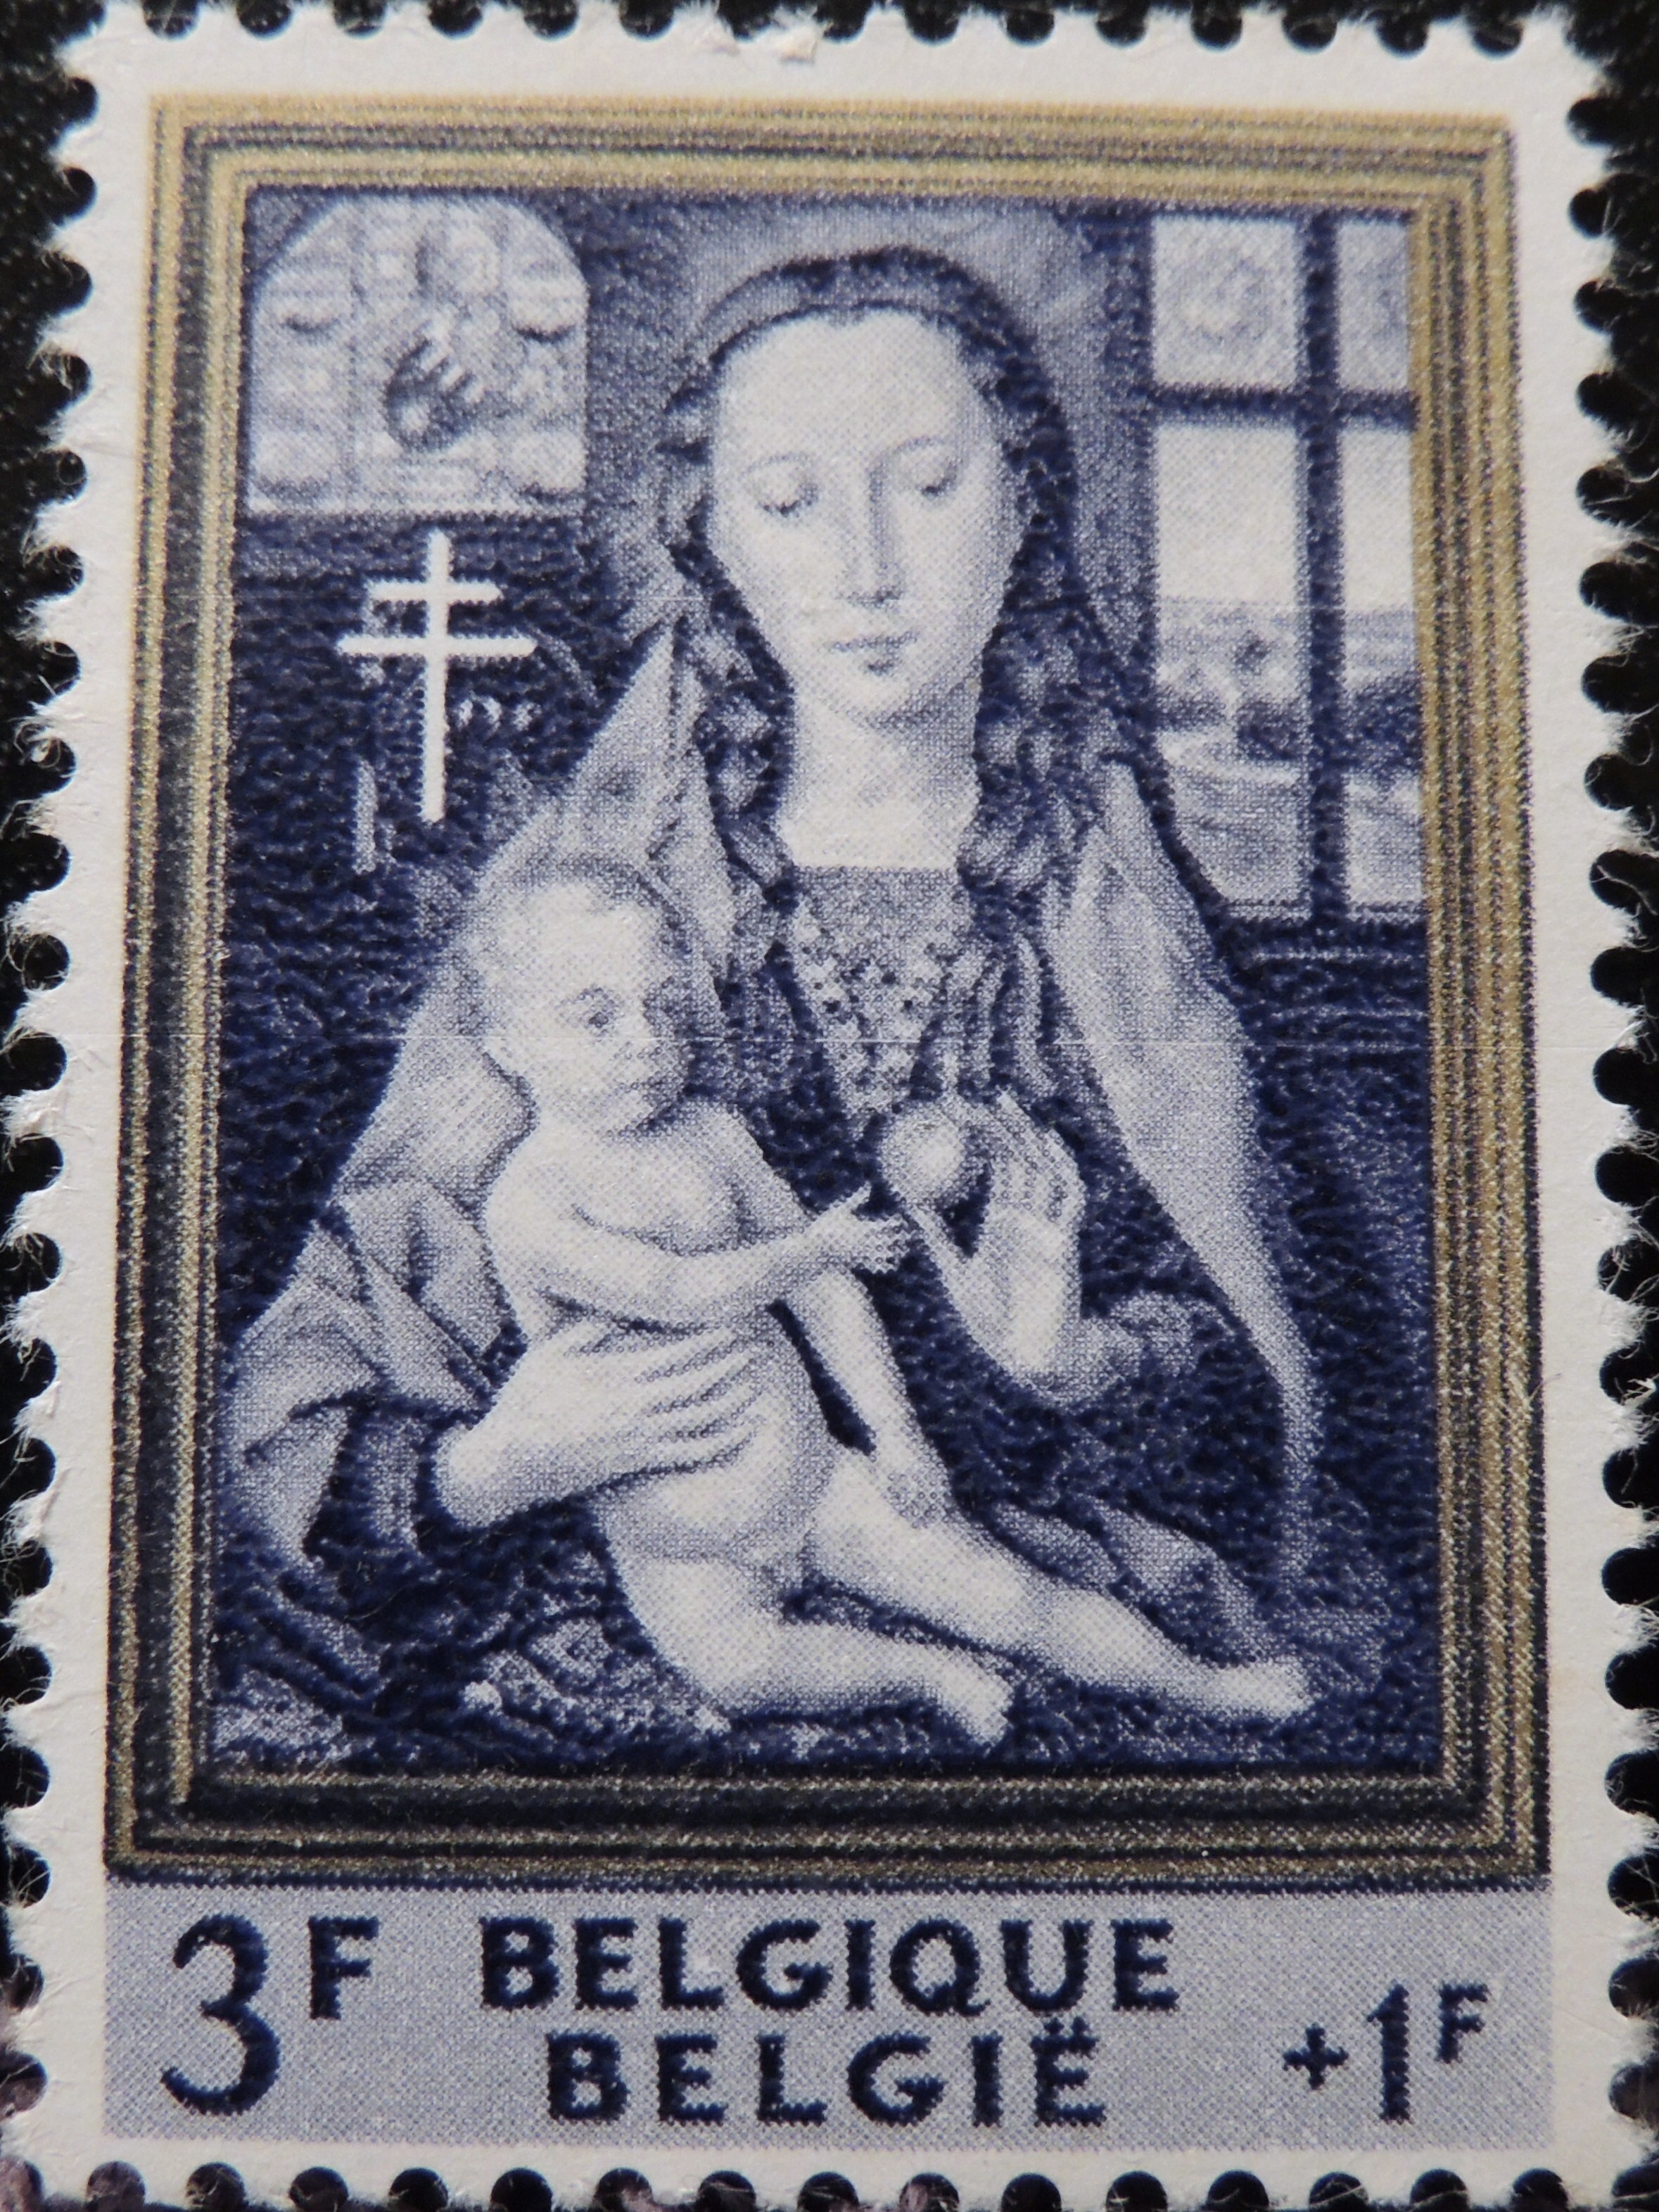
art, navidad, correos, sellos, filatelia, coleccionismo, virgenes, sellosdecorreos, postage stamp